Aliste (comarca)

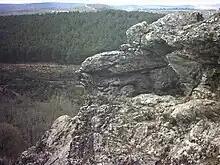
Peña Furada in Sierra de la Culebra near Gallegos del Campo.

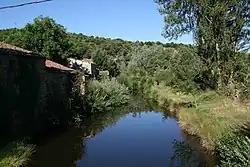
Aliste River near Mahide

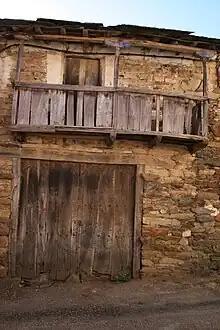
Traditional architecture in Aliste.

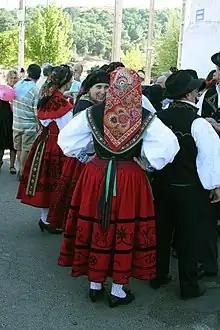
Local women in regional costume

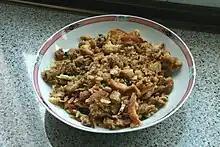
Turriyones, a local dish

Aliste is a comarca located in the west of the province of Zamora, Castile and León, Spain, bordering with Portugal in the west and in the south. It covers 193,883 hectares. Aliste is an area that has preserved a rich cultural and ethnological tradition through years of isolation. Aliste is perhaps the poorest zone within the province, the economy of this deeply rural comarca is based on cattle rearing. The origin of the name Aliste appears as "Alesti" in a 9th Century manuscript, referring to the trees ("alisos") which can be seen on the banks of what is now called the Aliste River.